An Otter Study

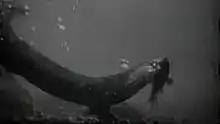
Screenshot from the film

An Otter Study is a 1912 British short black-and-white silent documentary film, produced by Kineto, featuring an otter in its natural habitat, including groundbreaking footage of underwater hunting scenes. The film provided a novel treatment of the creature, which had previously appeared on film only as the victim of hunt films, with the unique underwater footage, shot by a cameraman behind glass in a tank concealed on the bed of the river in the opening scene, and a concluding scene, excised from the surviving print, in which it escapes the hunters. It was long thought lost until footage from a 1920s Visual Education re-release of the film, re-edited under the supervision of Professor J Arthur Thomson of Aberdeen University's Natural History Department, was rediscovered.